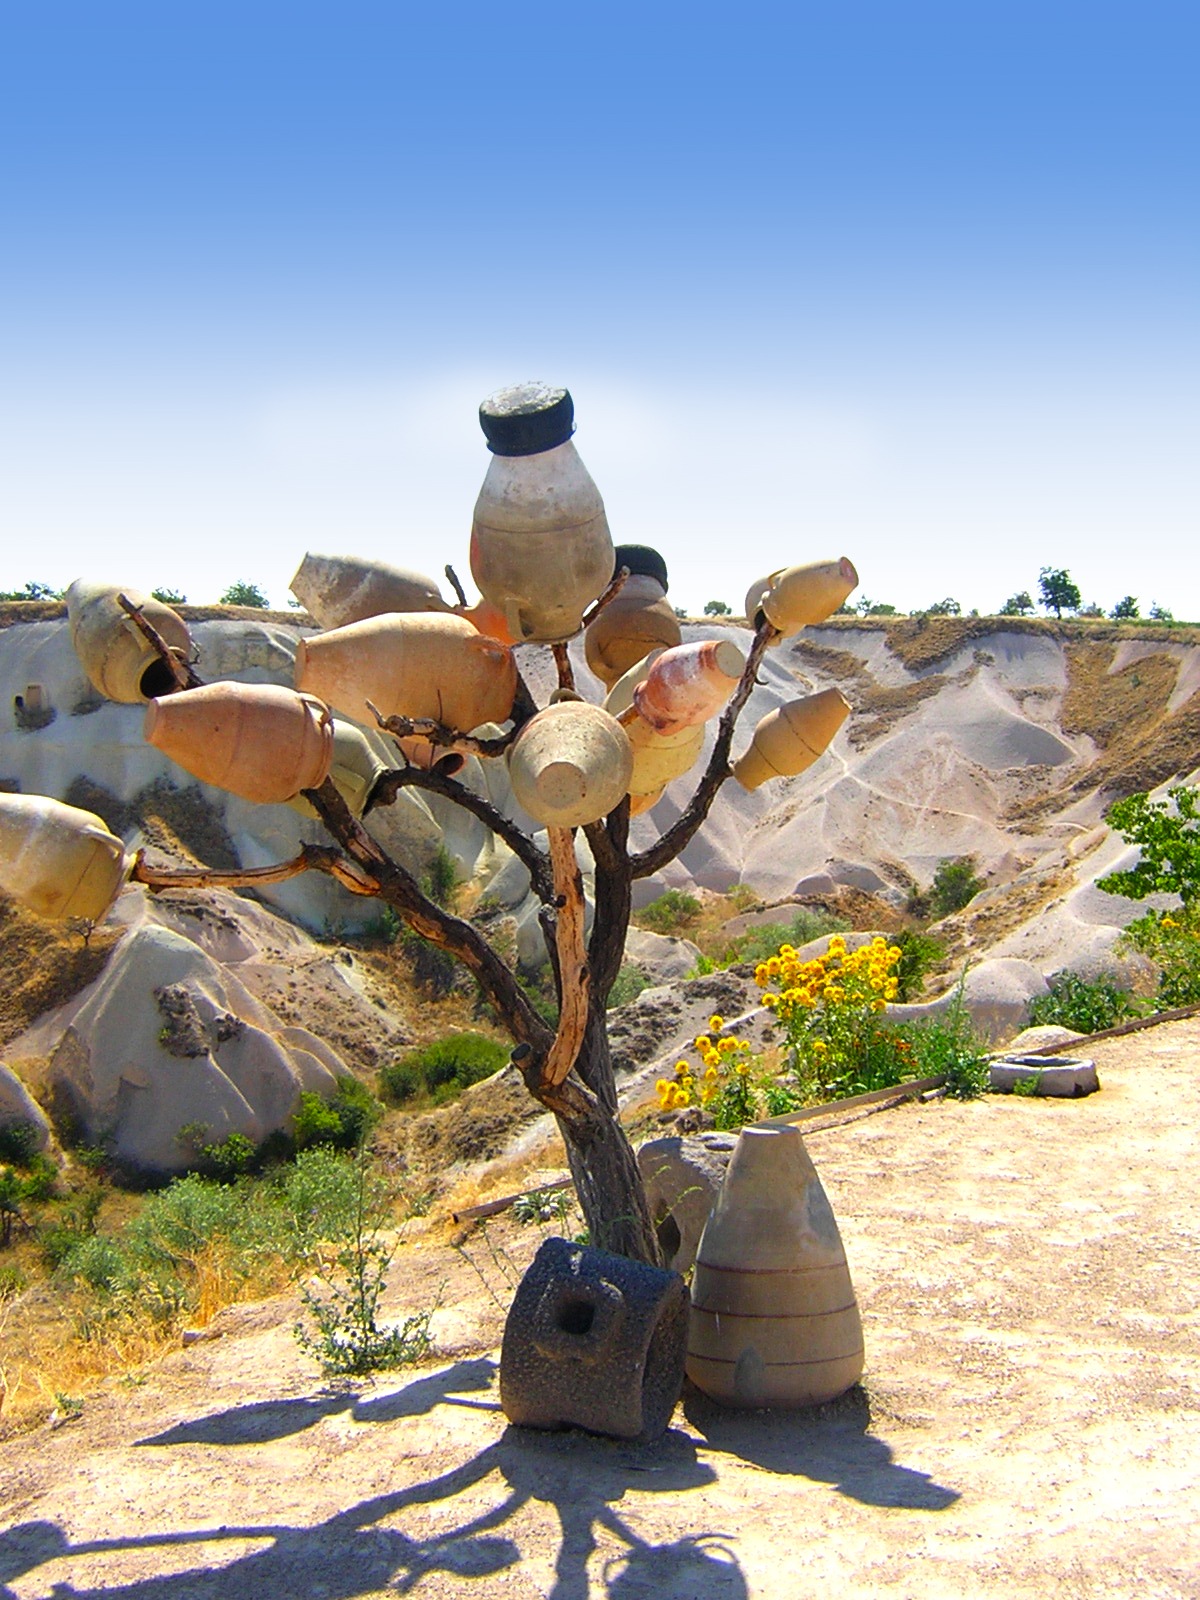
landscape, tree, rock, wilderness, desert, flower, pot, trees, art, elements, decorative, unusual, drought, natural environment